Alamogordo, New Mexico

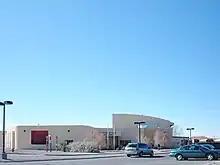
Deutsche Schule Alamogordo, a school for children of German Air Force service members and employees at the German Air Force Flying Training Center at Holloman Air Force Base

Tularosa Basin has been inhabited for at least 11,000 years. There are signs of previous inhabitants in the area such as the Clovis culture, the Folsom culture, the peoples of the Archaic period, and the Formative stage. The Mescalero Apache were already living in the Tularosa Basin when the Spanish came in 1534, and Mescalero oral history says they have always lived there. In 1719, the Spanish built a chapel at La Luz (about from the future site of Alamogordo), although La Luz was not settled until about 1860.